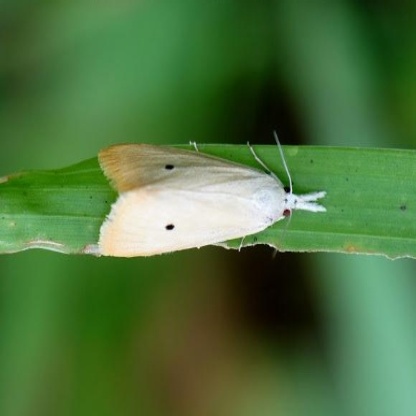
Nhãn: Sâu đục thân (Rice yellow stem borer)